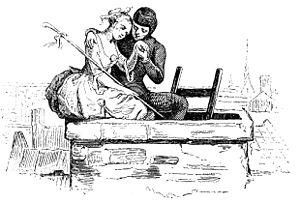
La bergère et le ramoneur Italiano: La pastorella e lo spazzacamino Polski: komin kominiarczyk kominiarz / Pasterka i kominiarczyk Русский: Пастушка и трубочист
Thomas Vilhelm Pedersen était un artiste danois connu pour avoir été le premier artiste à illustrer les contes de Hans Christian Andersen.
La Bergère et le Ramoneur est un conte de Hans Christian Andersen publié en 1845.
Le Roi et l'Oiseau est un film d'animation français créé par Paul Grimault sur des textes de Jacques Prévert, d'après La Bergère et le Ramoneur de Hans Christian Andersen. Sorti en 1980, sa préparation a commencé dès 1946.
Hans Christian Andersen a écrit environ cent-cinquante contes de fées dont le style, la concision et l'inspiration originale lui ont valu une gloire immédiate dans de nombreux pays, sauf au Danemark, où l'on a tardé à reconnaître son talent.